Scone Civic Theatre

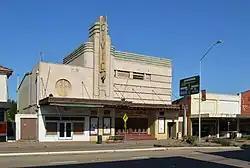
Scone Civic Theatre, in 2015

The Scone Civic Theatre is a heritage-listed cinema at 144 Kelly Street, Scone, Upper Hunter Shire, New South Wales, Australia. It was designed by Guy Crick and Bruce Furse and built from 1937 to 1938 by Mr A. F. Little. The property is privately owned. It was added to the New South Wales State Heritage Register on 21 February 2003.